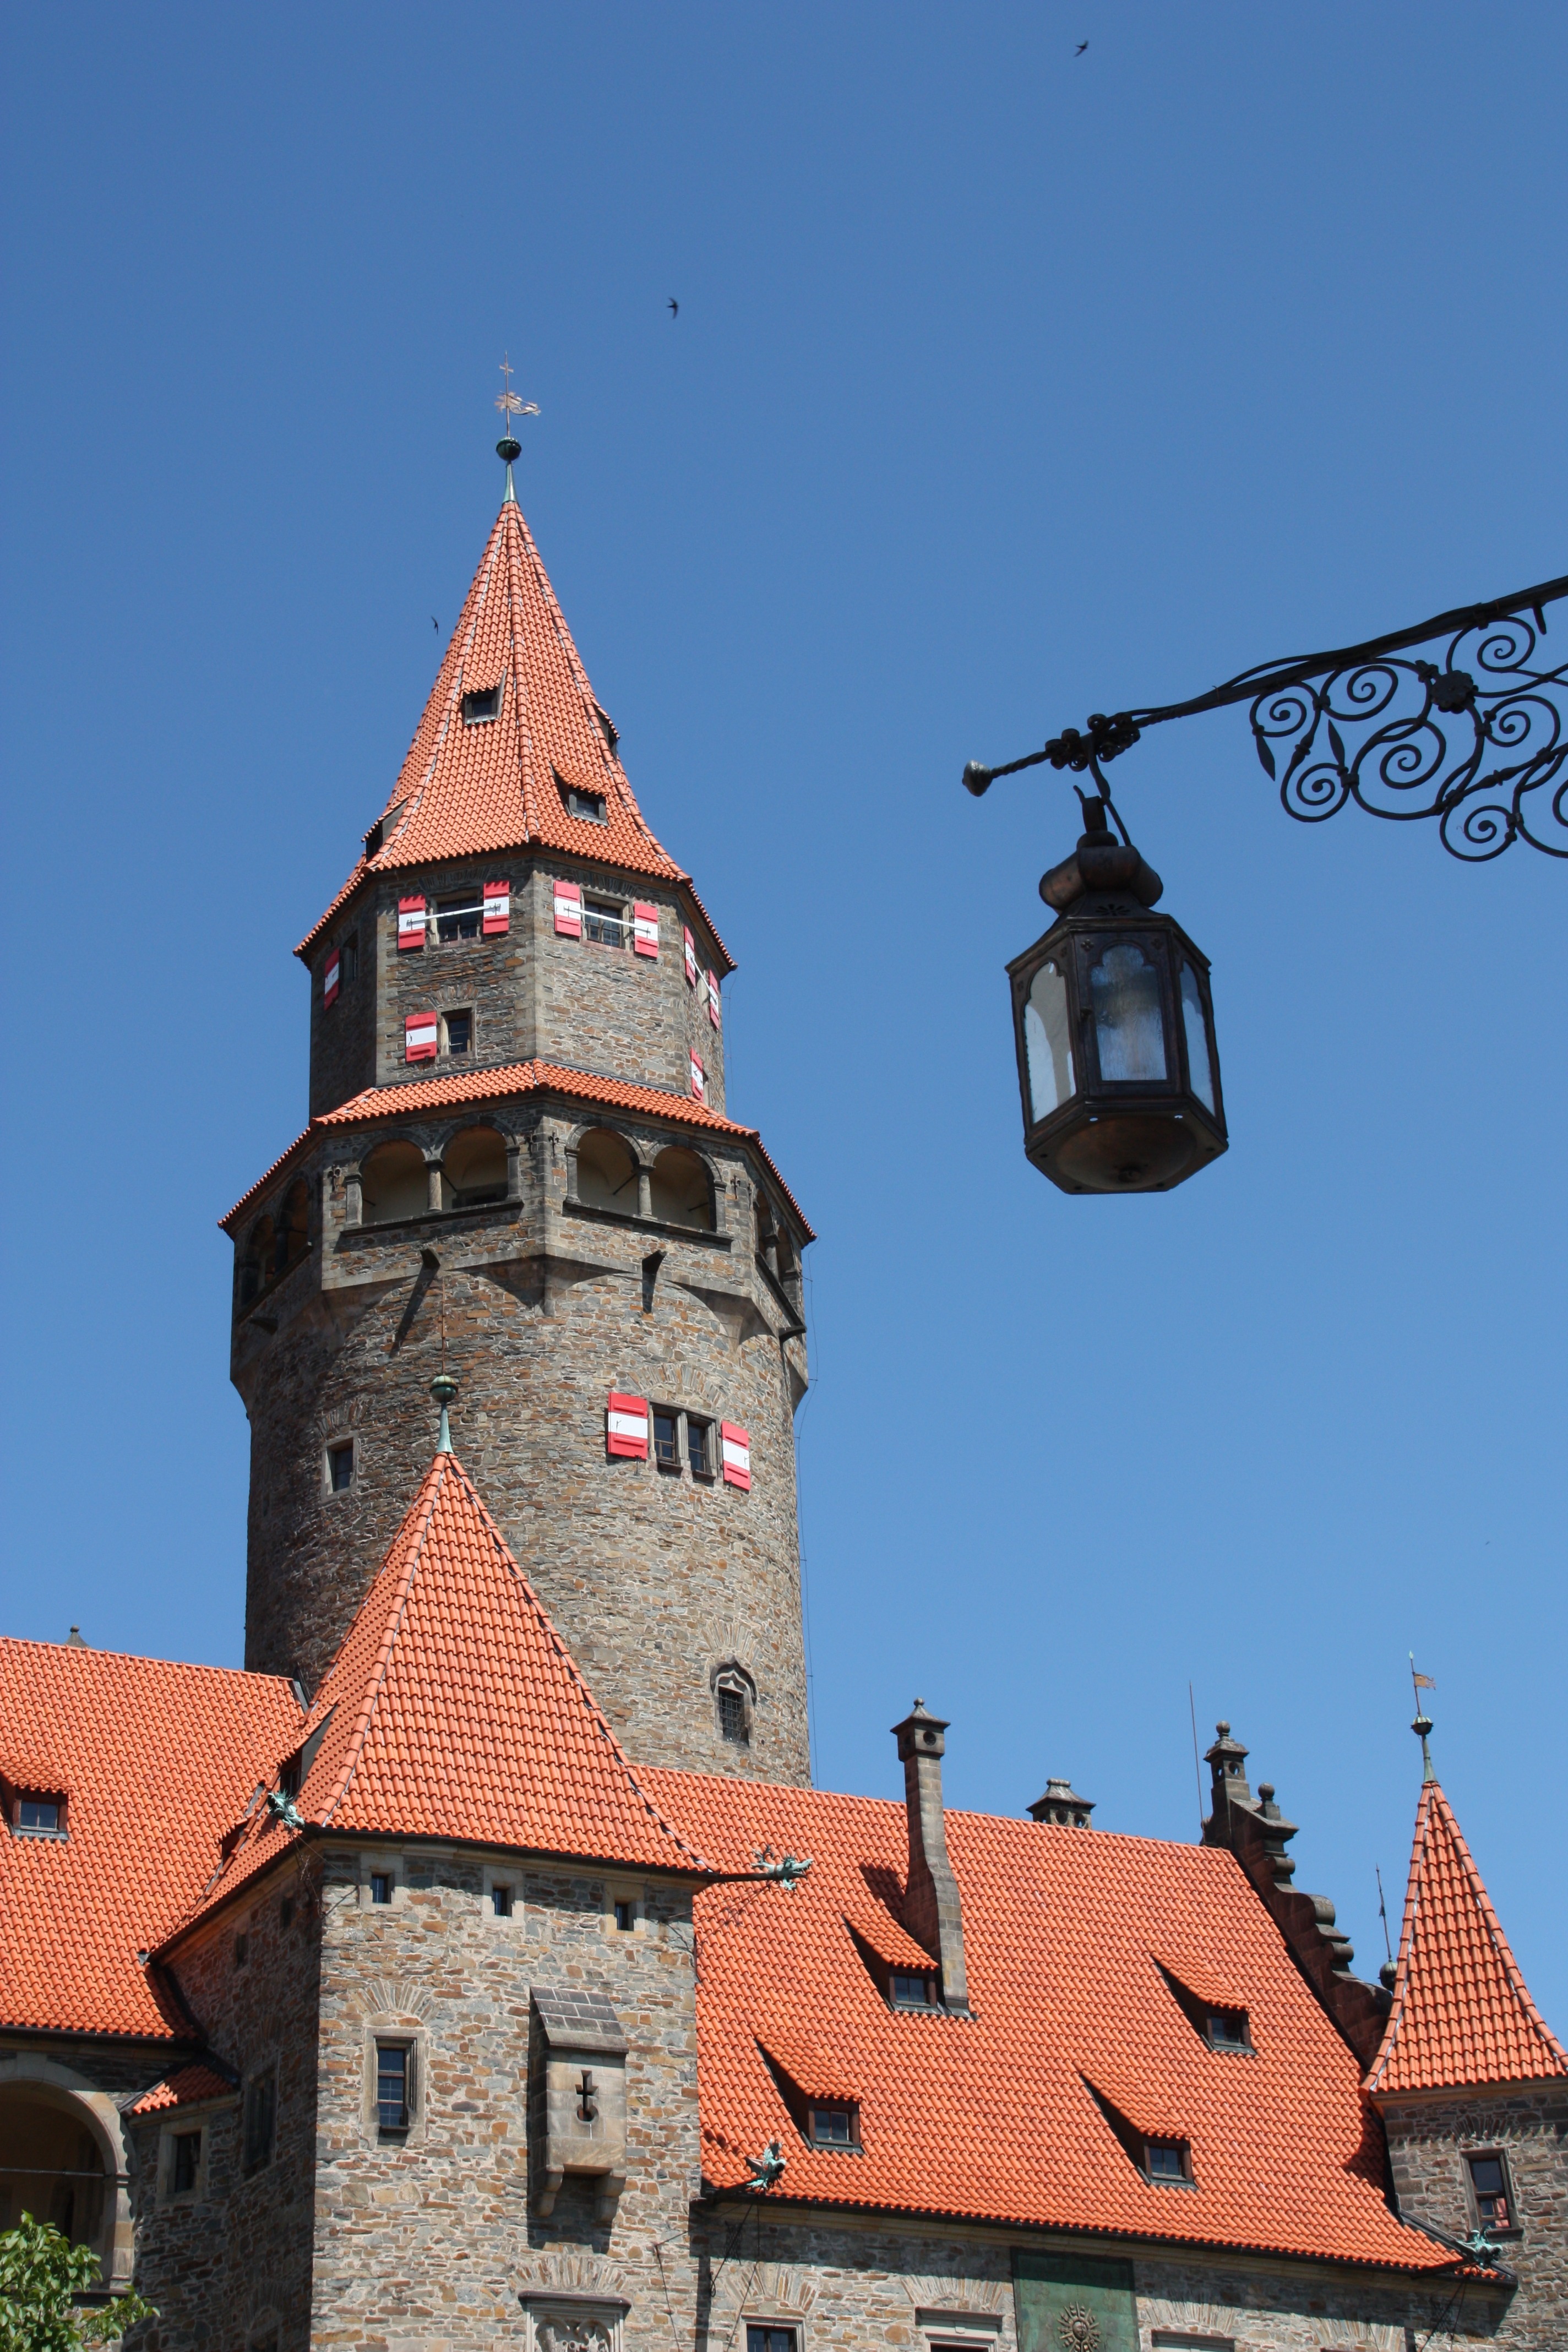
town, building, tower, castle, bell tower, steeple, middle ages, strength, castle bouzov